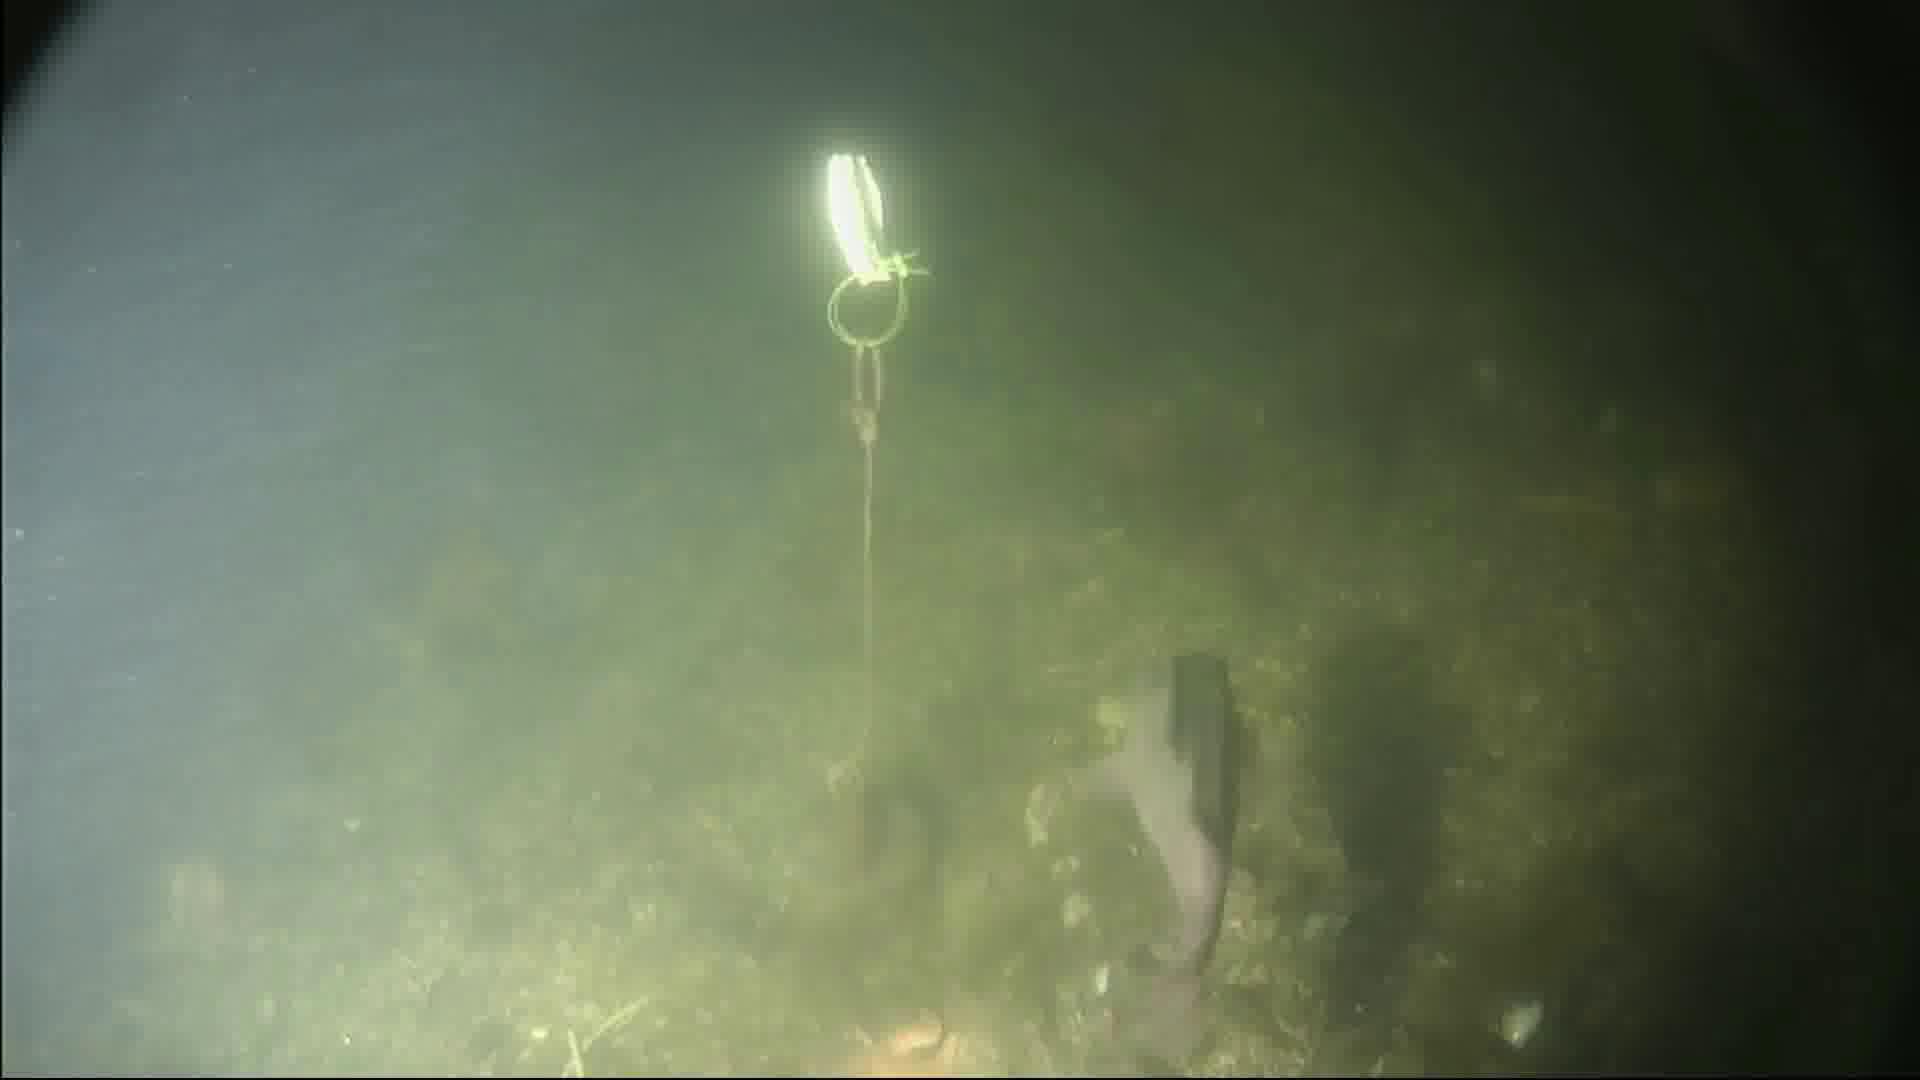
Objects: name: fish
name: starfish